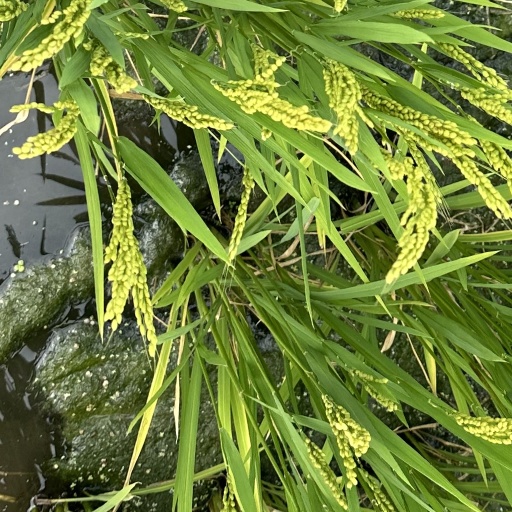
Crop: rice